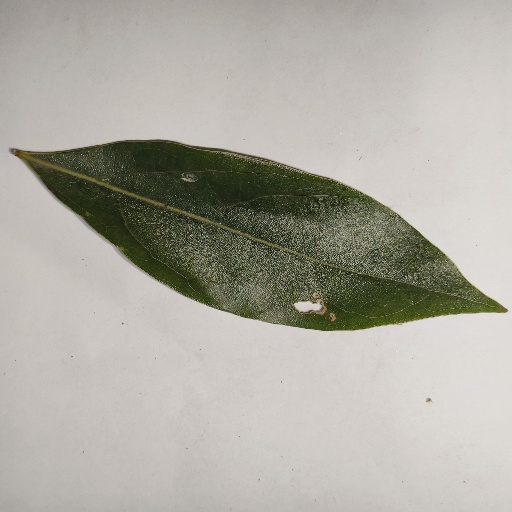
Species: Camphor
Leaf condition: Shot Hole